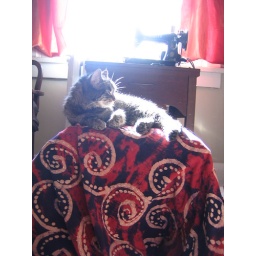
cat pedestal by sewing machine